Blacks and Whites' Carnival

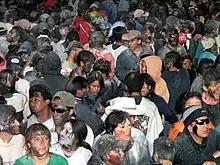
At 5 January, The people play in the streets with black cosmetic.

The traditional parades of the Carnival of Pasto begin commemorating the arrival of "the Castañeda Family" on 4 January. As stated, the historical tradition indicates that celebrates the arrival of a family of colorful characters who came to Pasto from El Encano or from the east of the country (Putumayo) in 1929. Although their fate is unknown, it is also suggested that they were on pilgrimage to the Las Lajas south of the department of Nariño.